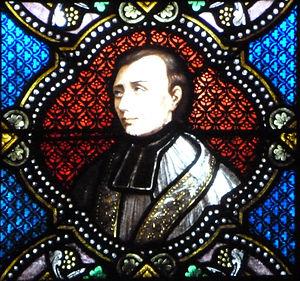
Médaillon d’un vitrail représentant le bienheureux Jean-Martin Moye.
Vigy est une commune française du département de la Moselle. C’est un village fleuri situé dans un cadre forestier protégé, possédant un riche patrimoine architectural rural. Vigy constitue un chef-lieu de canton. Ses habitants s’appellent les Torlas.
Jean-Martin Moyë est un missionnaire lorrain puis français après 1766. Il est le fondateur des sœurs de la Providence maintenant divisées en deux branches : les sœurs de la Providence de Portieux et les sœurs de la Divine Providence de Saint-Jean-de-Bassel.